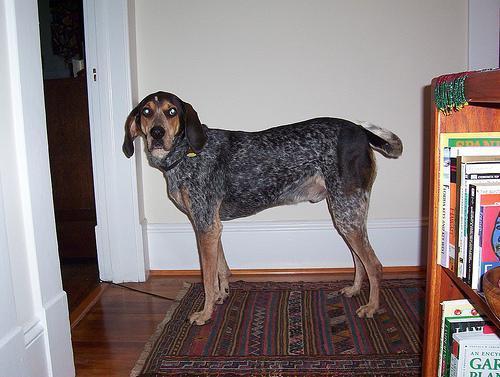
bluetick